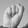
ASL letter: S